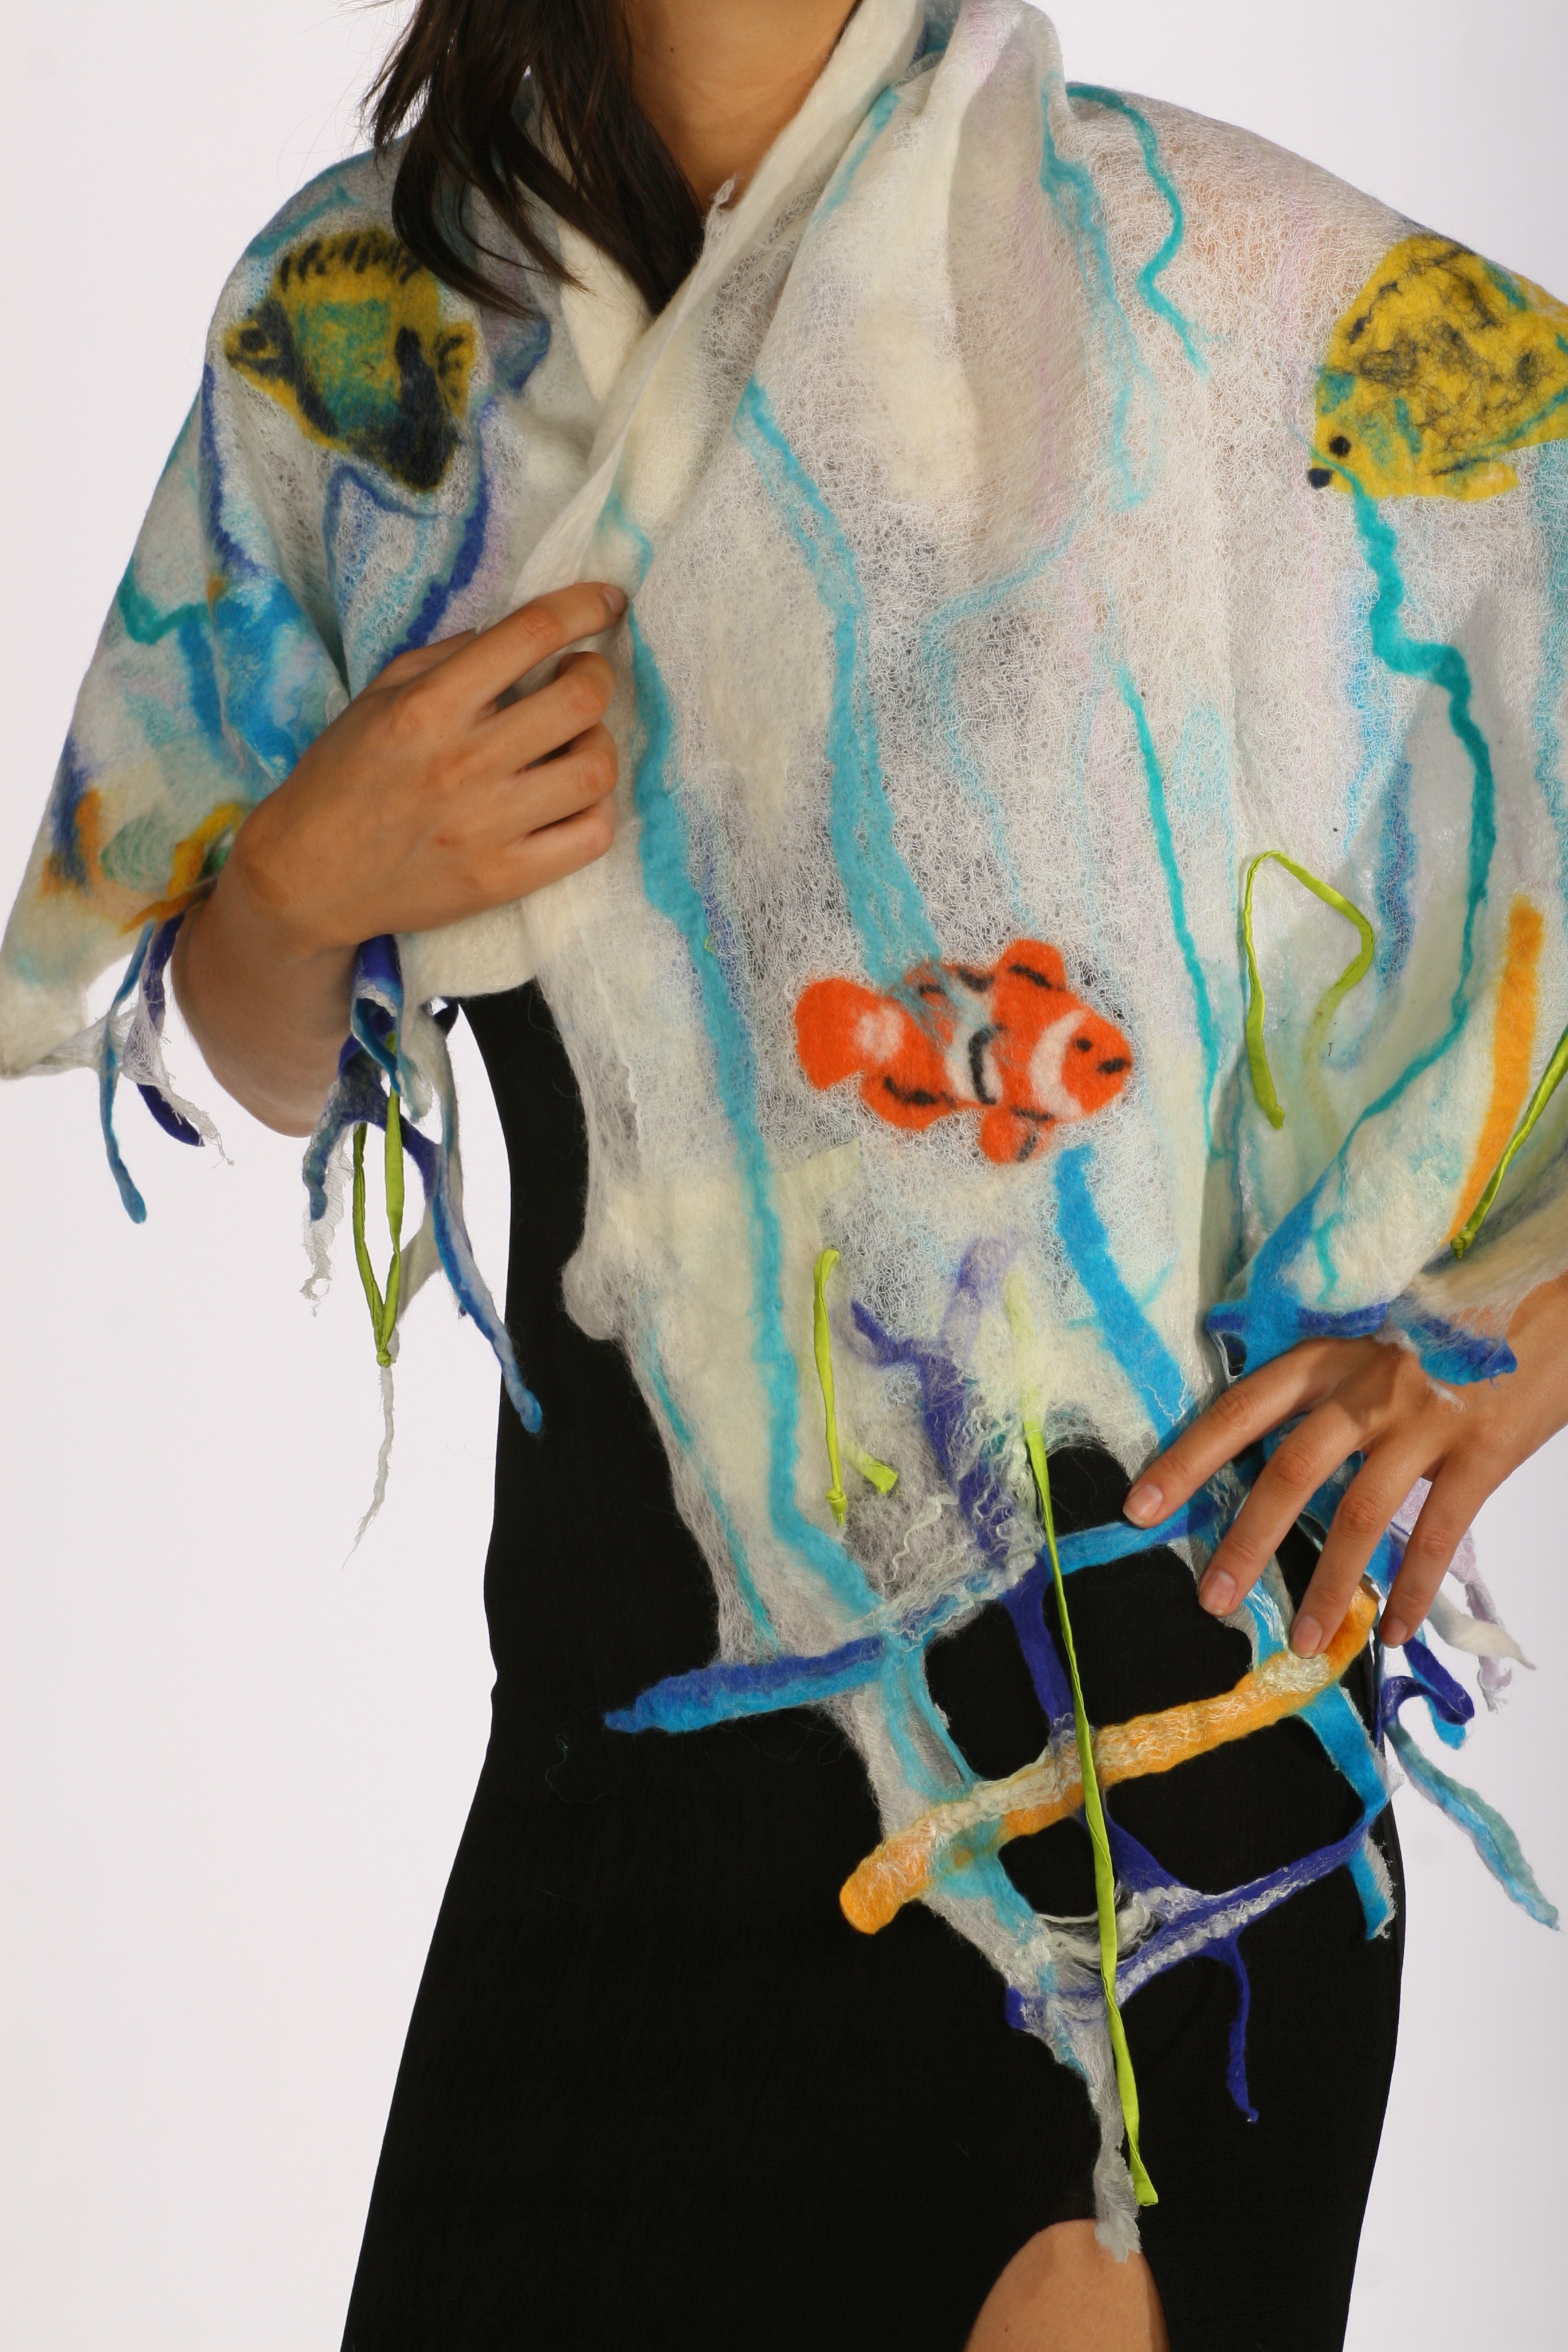
girl, woman, female, pattern, model, spring, fashion, blue, clothing, textile, art, costume, felt, fashion accessory